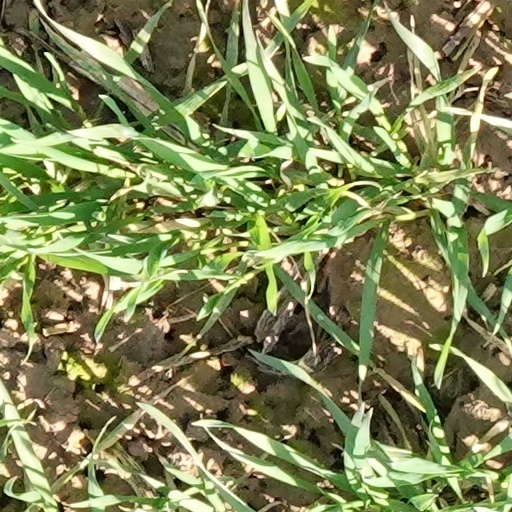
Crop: wheat